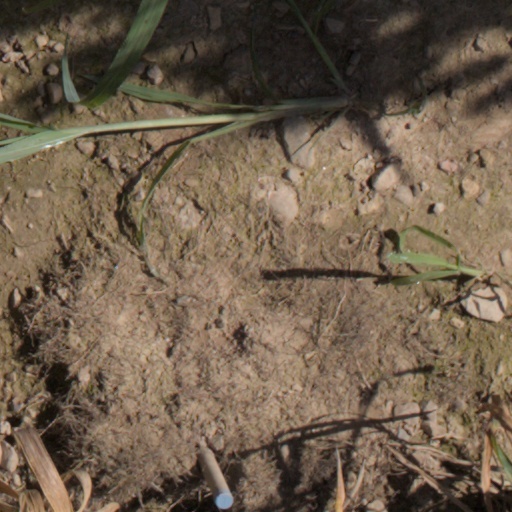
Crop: wheat